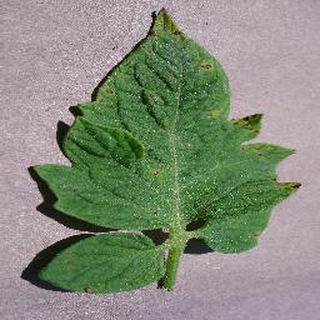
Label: tomato_septoria_leaf_spot